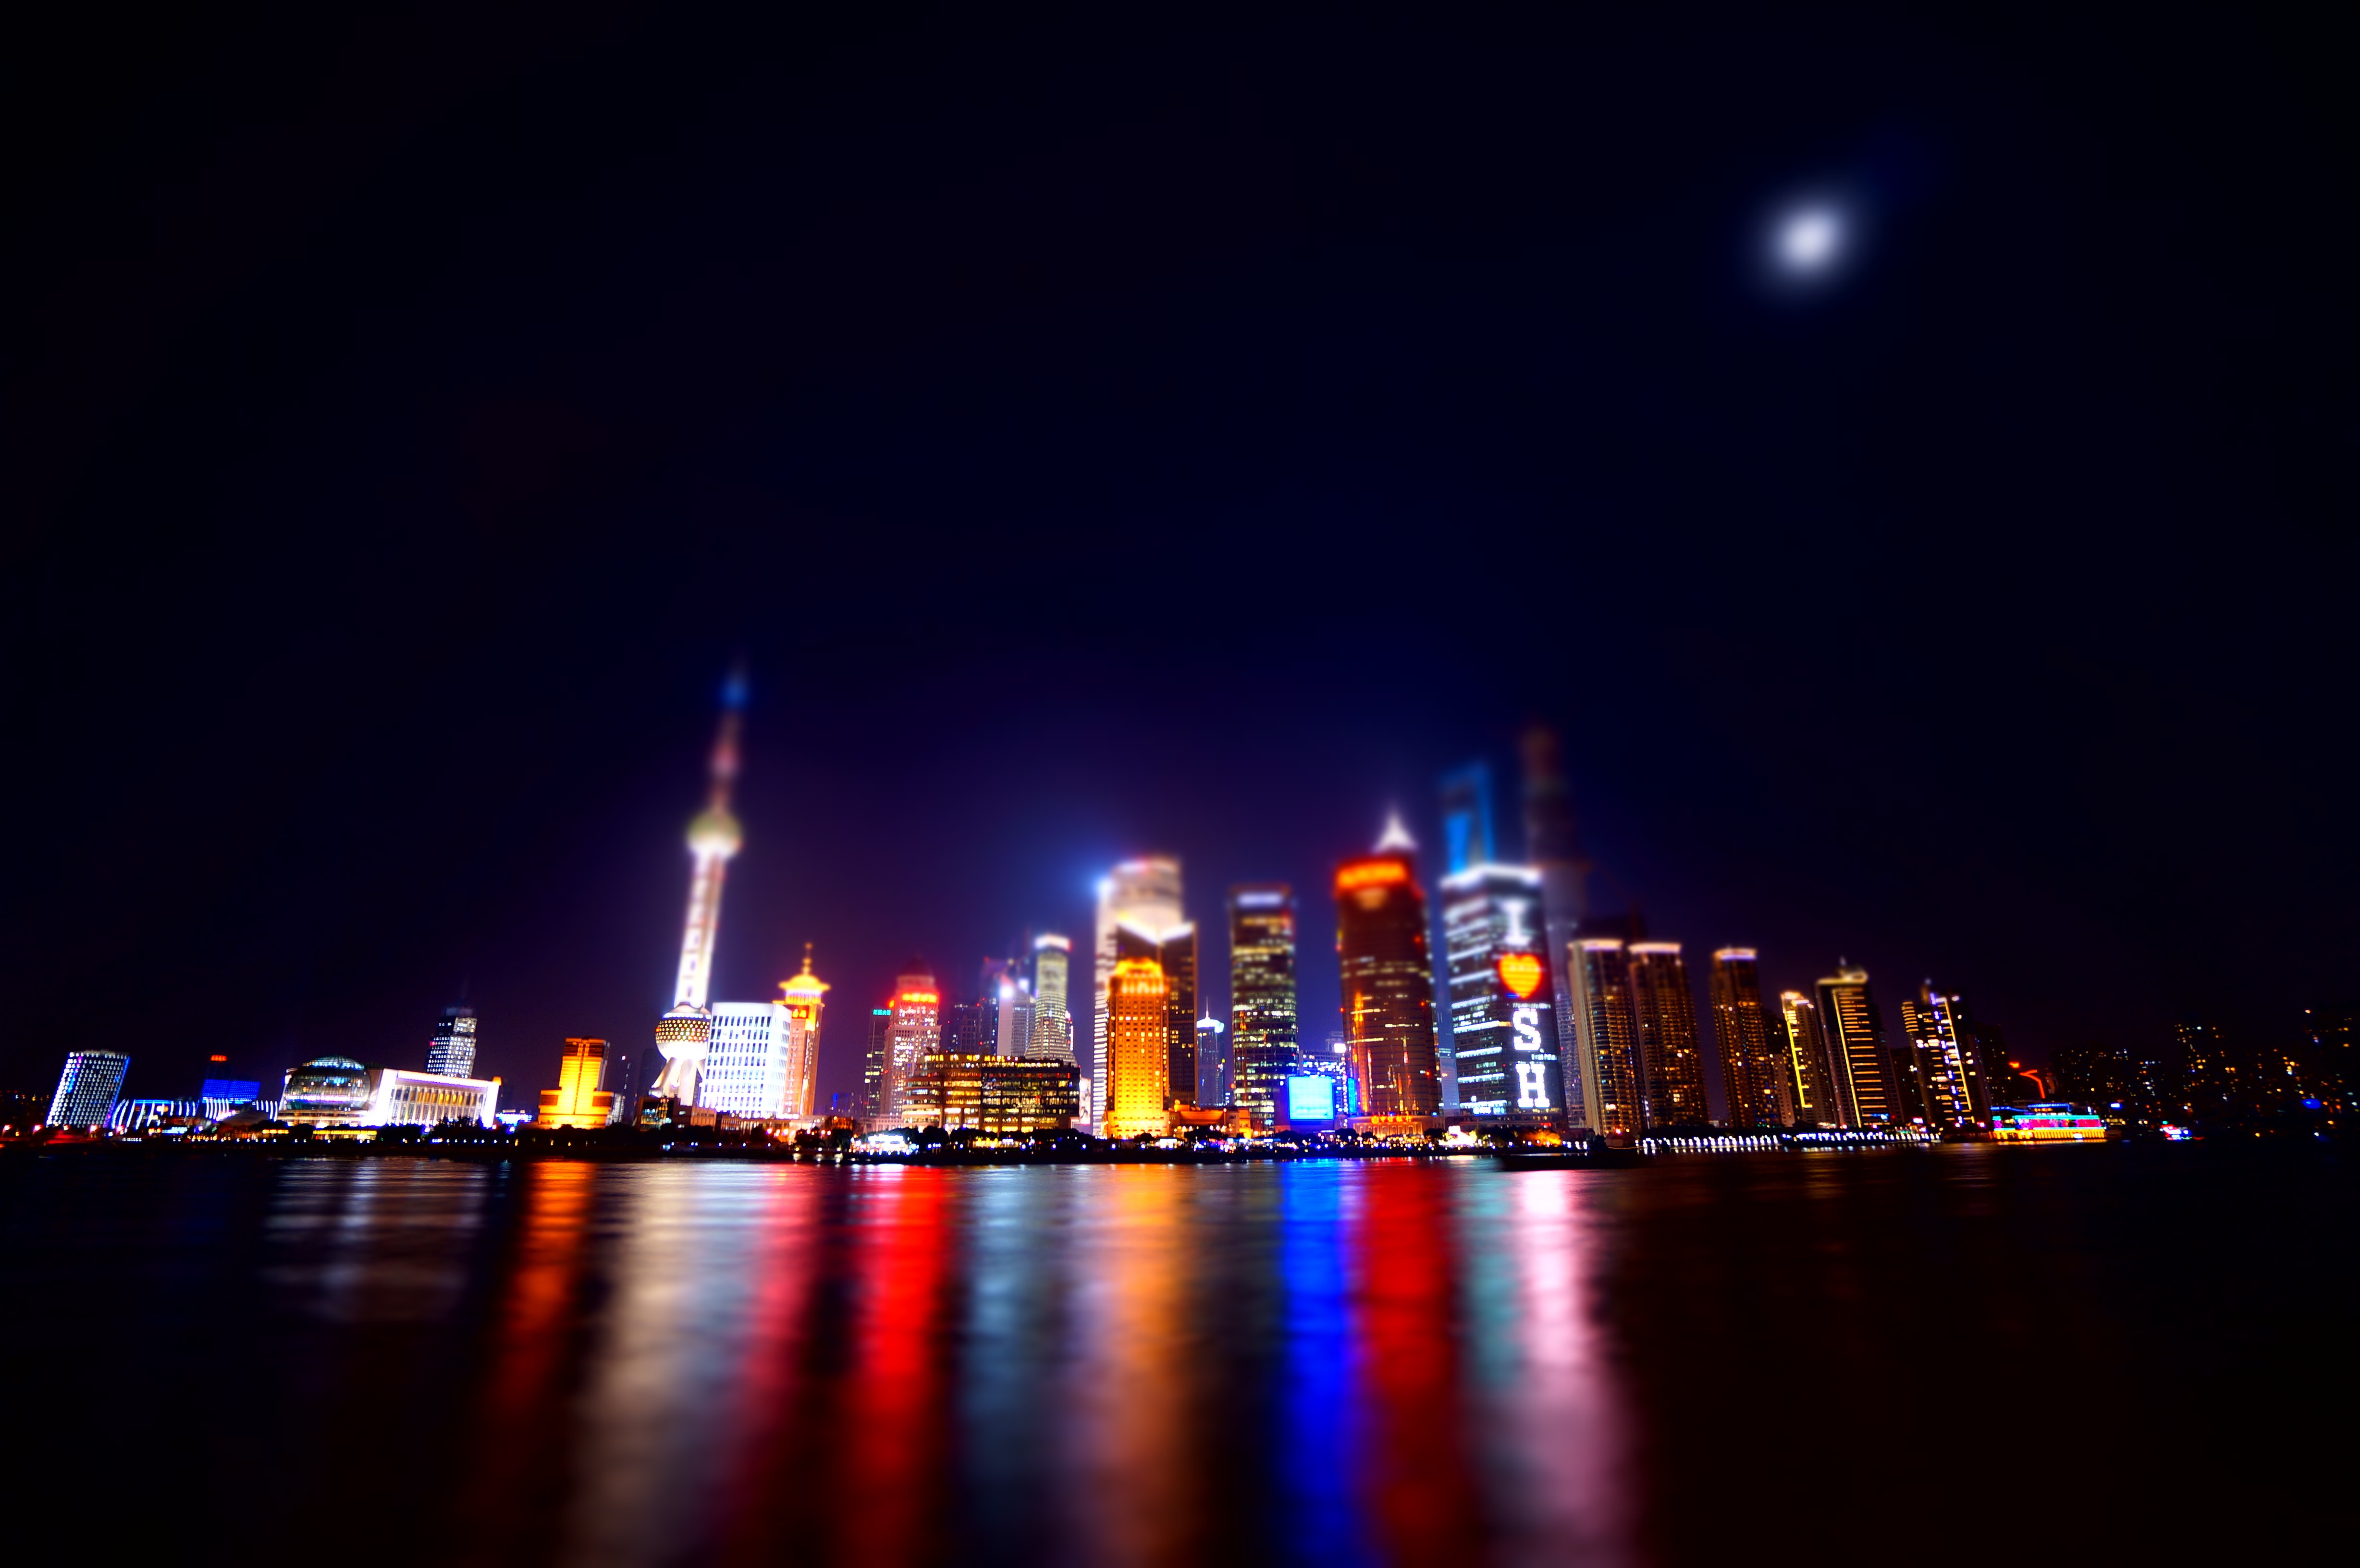
bokeh, skyline, night, city, skyscraper, cityscape, dusk, landmark, shanghai, metropolis, urban landscape, the bund, geographical feature, human settlement